Alexander Lukashenko

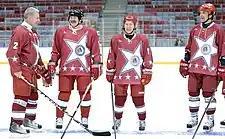
Putin on friendly hockey match in the Bolshoy ice arena, Sochi, in 2014. With him are Lukashenko, Viacheslav Fetisov and Valeri Kamensky.

In March 2003, Lukashenko said that Belarus unanimously condemned the US-led Iraq War.